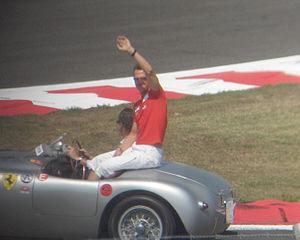
Michael Schumacher durant la parade sur le circuit de Nevers Magny-Cours, avant le Grand Prix de Formule Un en 2006.